Botsfengselet

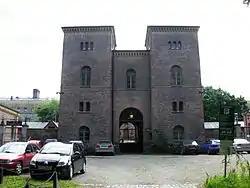
Main entrance

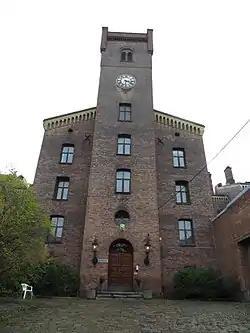
Botsfengselet

Botsfengselet is a former national prison for long-term prisoners located in Oslo, Norway, at the former Åkebergløkka, Grønlandsleiret 41.